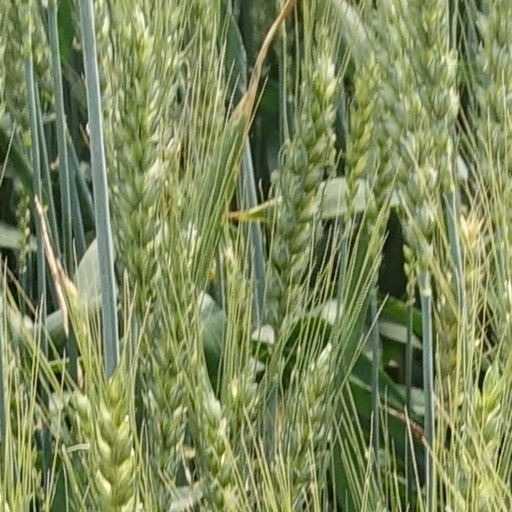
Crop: wheat